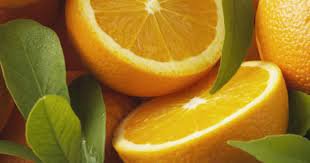
Label: Orange